Volcanism of Canada

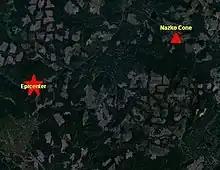
Map of the Nazko earthquake swarm in 2007

The massive Mount Edziza volcanic complex in the Northern Cordilleran Volcanic Province of northern British Columbia has had more than 20 eruptions throughout the past 10,000 years (Holocene), including Mess Lake Cone, Kana Cone, Cinder Cliff, Icefall Cone, Ridge Cone, Williams Cone, Walkout Creek Cone, Moraine Cone, Sidas Cone, Sleet Cone, Storm Cone, Triplex Cones, Twin Cone, Cache Hill, Camp Hill, Cocoa Crater, Coffee Crater, Nahta Cone, Tennena Cone, The Saucer, and the well-preserved Eve Cone. Active or recently active hot springs are found in several areas along the western flank of Edziza's lava plateau, including Elwyn springs (36 °C), Taweh springs (46 °C), and inactive springs near Mess Lake. All three hydrothermal areas are near the youngest lava fields on the lava plateau and are probably associated with the most recent volcanic activity at the Mount Edziza volcanic complex. An undated pumice deposit exists throughout the complex estimated to be younger than 500 years.